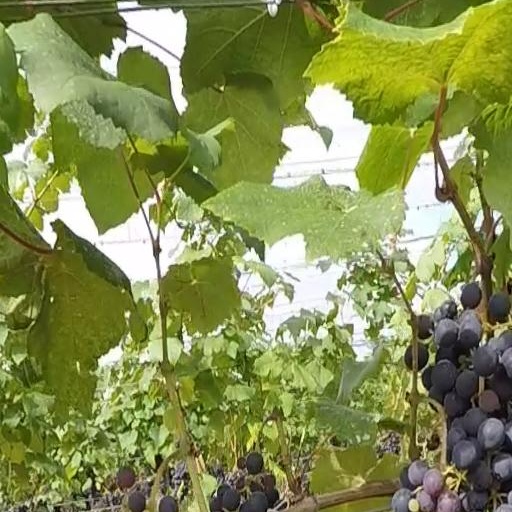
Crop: grape